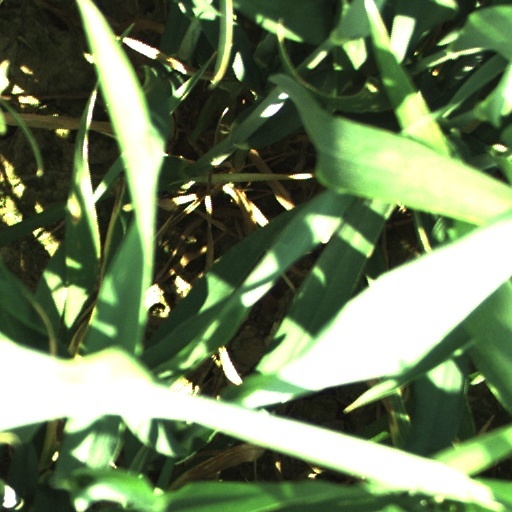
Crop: wheat